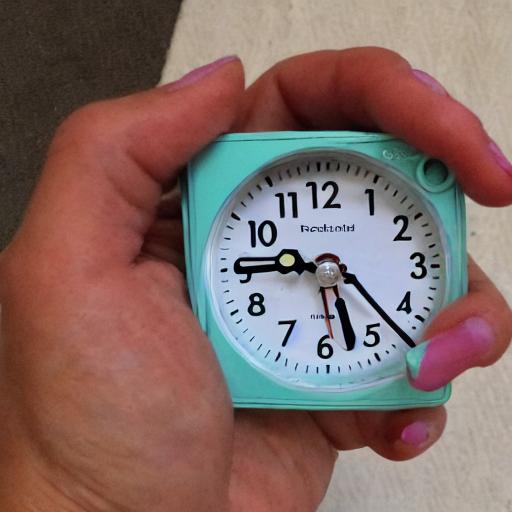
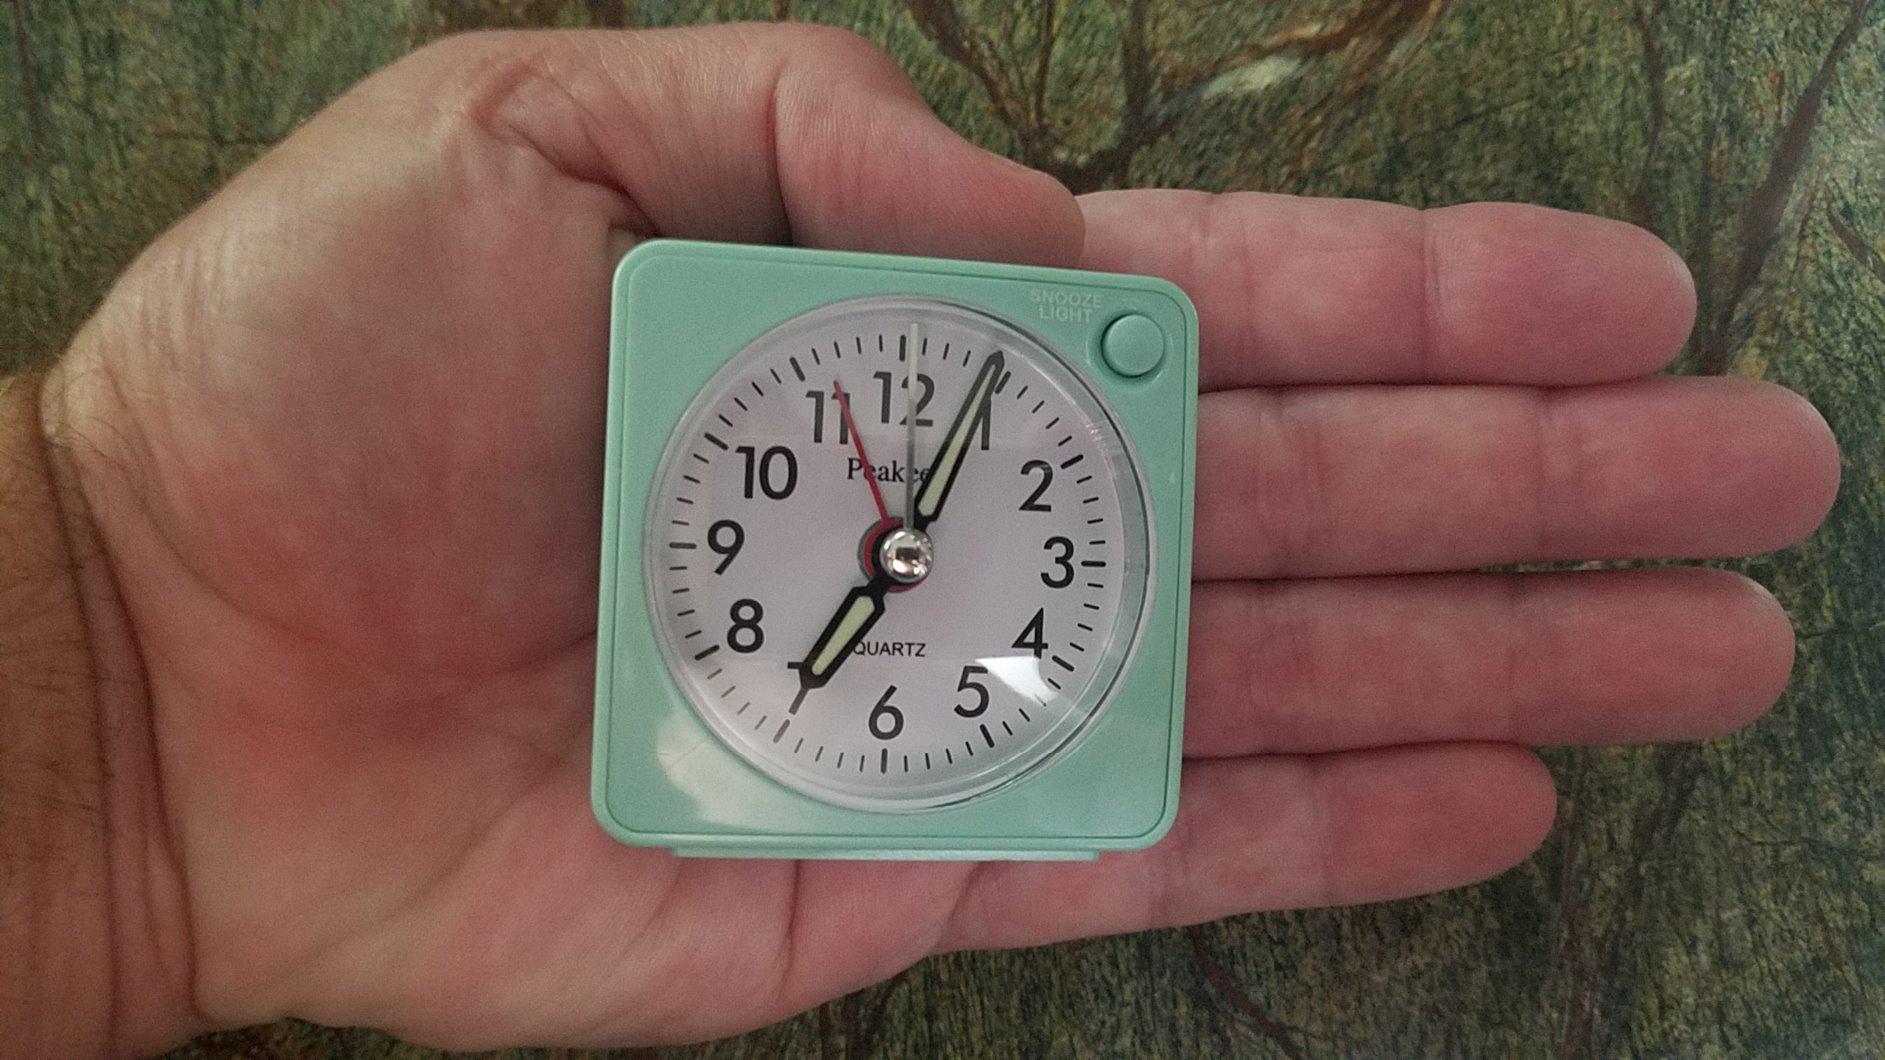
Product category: clock
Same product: no